ABC World News Tonight

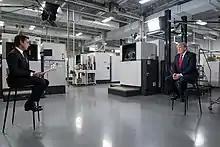
Muir interviewing President Donald Trump in 2020

David Muir became the weekday anchor and managing editor of the program on September 1, 2014, while retaining his duties as co-anchor of "20/20". At the same time, "Good Morning America" co-host George Stephanopoulos assumed the news division's Chief Anchor position that had traditionally been assigned to the anchor of "World News". Following the departure of Diane Sawyer, the title of the program was also silently rebranded back to "World News Tonight" for the first time since 2006, albeit with "ABC" attached to the title. Primary substitutes are Stephanopoulos, Rebecca Jarvis, and Amy Robach.